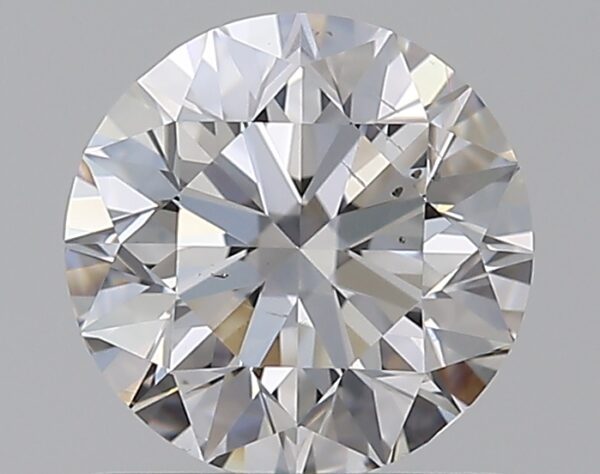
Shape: round
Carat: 0.9
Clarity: SI1
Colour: F
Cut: EX
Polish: EX
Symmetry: VG
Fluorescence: N
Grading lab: GIA
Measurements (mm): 6.07 x 6.12 x 3.85